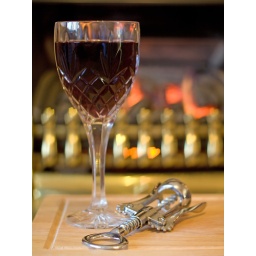
glass of red wine with bokeh hearts in the back ground